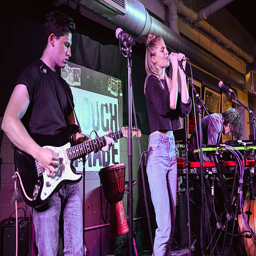
composer , singer songwriter and composer of the band perform on stage .